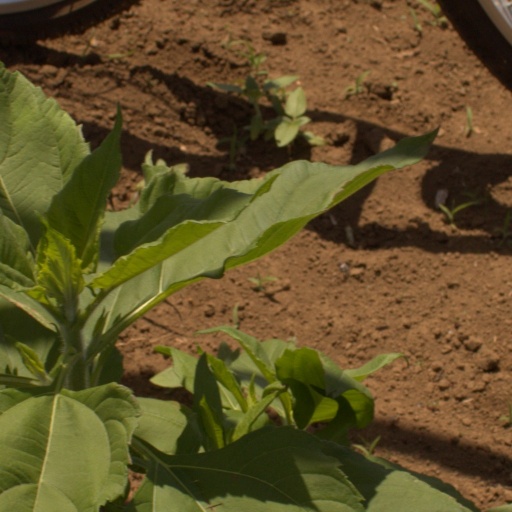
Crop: Jerusalem artichoke